Clarence Cary

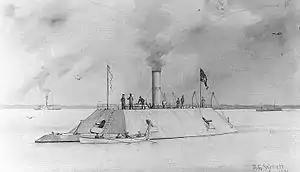
The , of which Cary served on during the U.S. Civil War.

During the War, Cary served as a midshipman in the Confederate States Navy and reportedly, "did some very clever acting during the war on the amateur stage and on the naval war boards. In his sailor role he served on the blockade runner, "Nashville", on the "Palmetto State" ironclad, off the Carolina coast and on the James River fleet, proving himself a good officer."